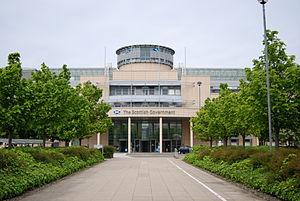
Marine Scotland est une direction de la fonction publique au sein du Gouvernement écossais, chargée de veiller à la protection des eaux et des mers côtières de l’ Écosse, de créer une croissance économique durable des ressources marines de l’Écosse et de protéger ses précieux écosystèmes marins. Marine Scotland est responsable de la loi Marine Act 2010 et des domaines décentralisés tels que la pêche.